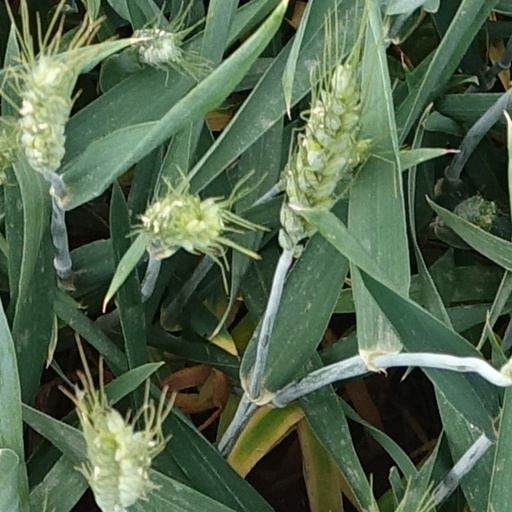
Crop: wheat